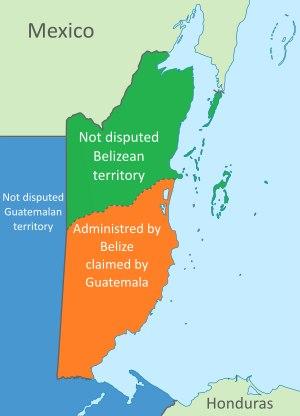
Le Différend entre le Belize et le Guatemala est un différend territorial binational non résolu entre les deux États voisins de l'Amérique centrale. Le territoire du Belize est revendiqué en tout ou partie par le Guatemala depuis 1821.